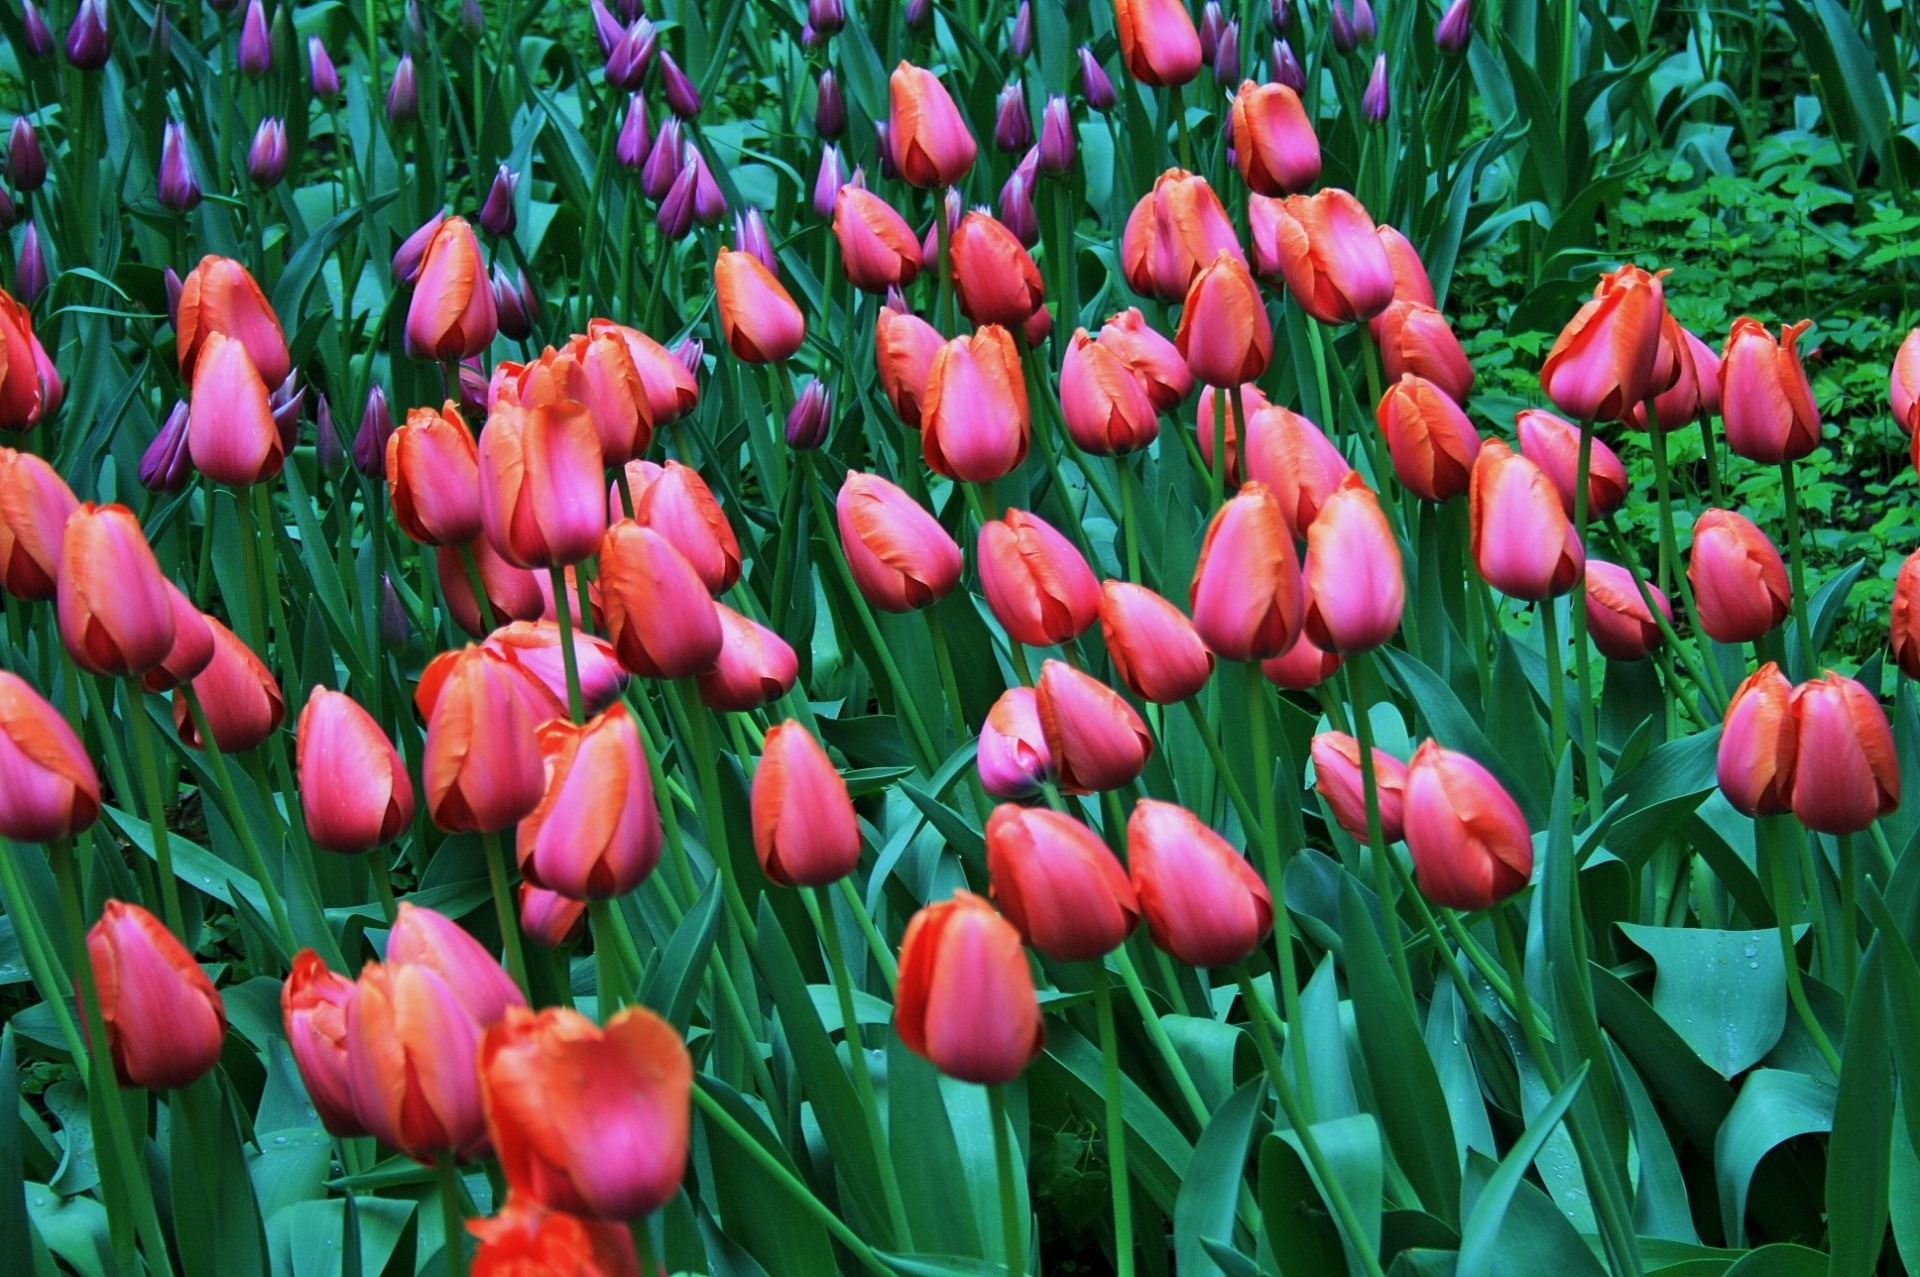
blossom, plant, field, flower, petal, bloom, floral, tulip, flora, botanical, flowers, tulips, flowering plant, lily family, orange pink, land plant